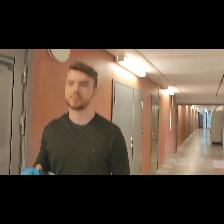
Label: Human